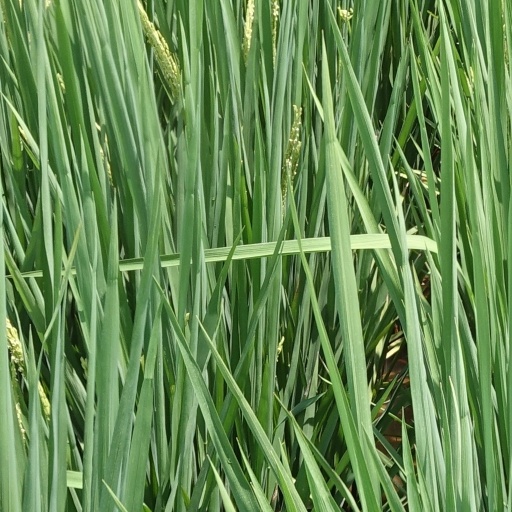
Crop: rice